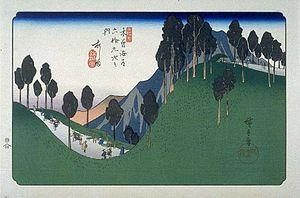
Ashida-shuku était la vingt-sixième des soixante-neuf stations du Nakasendō. Elle est située dans la ville moderne de Tateshina, dans le district de Kitasaku de la préfecture de Nagano au Japon.